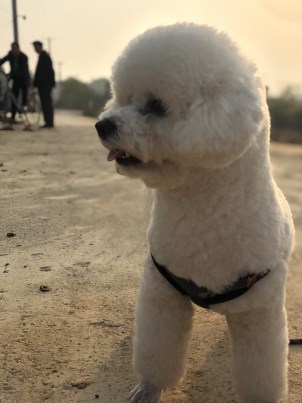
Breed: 3083-n000117-Bichon_Frise